Shanel Daley

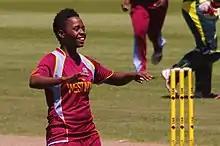
Daley in 2014

Shanel Francine Daley (born 25 December 1988) is a Jamaican former cricketer who played as a left-arm medium bowler and left-handed batter. She appeared in 70 One Day Internationals and 68 Twenty20 Internationals for the West Indies between 2008 and 2017. She played domestic cricket for Jamaica, as well as spending one season with Staffordshire.